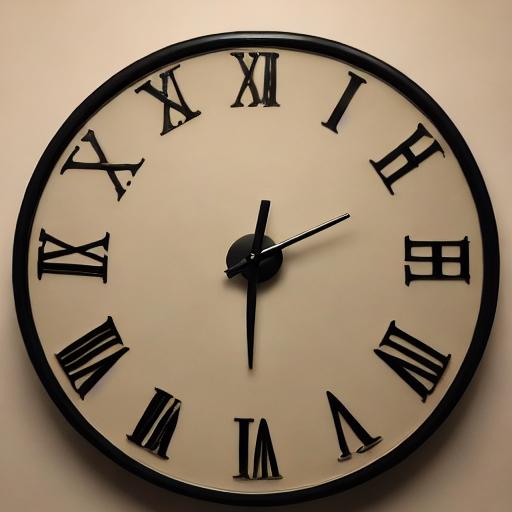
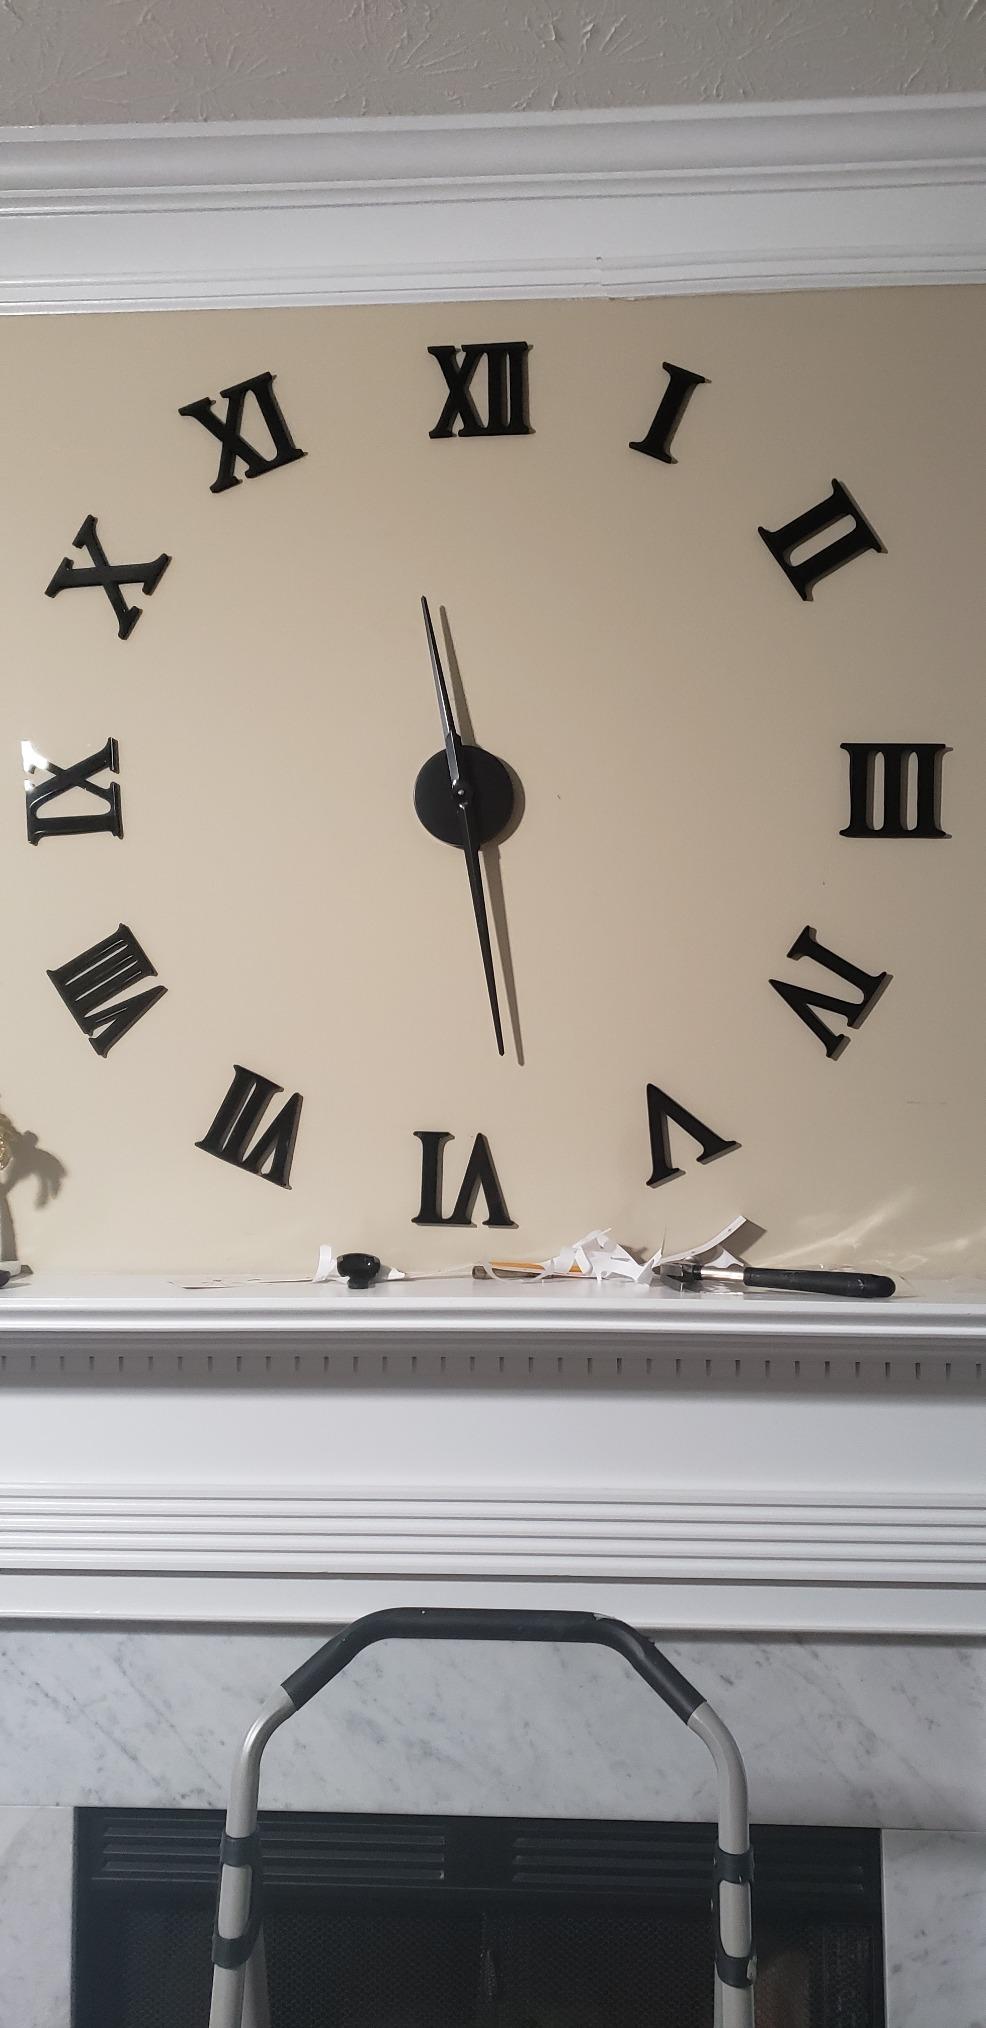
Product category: clock
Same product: no